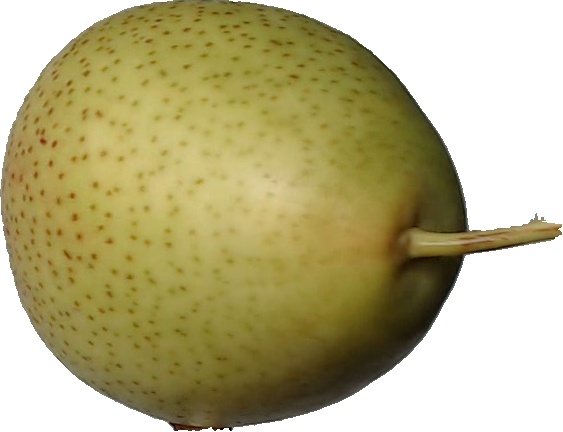
Label: pear_1